Year of the Four Emperors

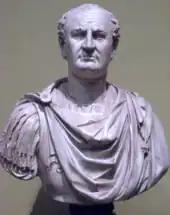
Vespasian

Meanwhile, the legions stationed in the African province of Egypt and the Middle Eastern provinces of Iudaea (Judea) and Syria acclaimed Vespasian as emperor. Vespasian had received a special command in Judaea from Nero in AD 67, with the task of putting down the First Jewish–Roman War. He gained the support of the governor of Syria, Gaius Licinius Mucianus who marched on Rome with a strong force drawn from the Judaean and Syrian legions. Vespasian himself travelled to Alexandria, where he was acclaimed emperor on 1 July 69, thereby gaining control of the vital grain supplies from Egypt. His son Titus remained in Judaea to deal with the Jewish rebellion. Before the eastern legions could reach Rome, the Danubian legions of the provinces of Raetia and Moesia also acclaimed Vespasian as emperor in August, and, led by Marcus Antonius Primus, invaded Italy. In October, the forces led by Primus won a crushing victory over Vitellius's army at the Second Battle of Bedriacum.